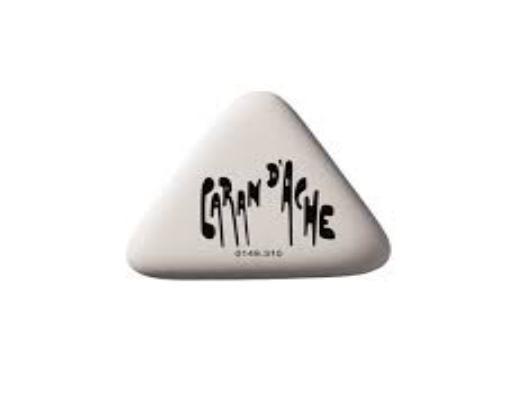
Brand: caran d'ache
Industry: Necessities